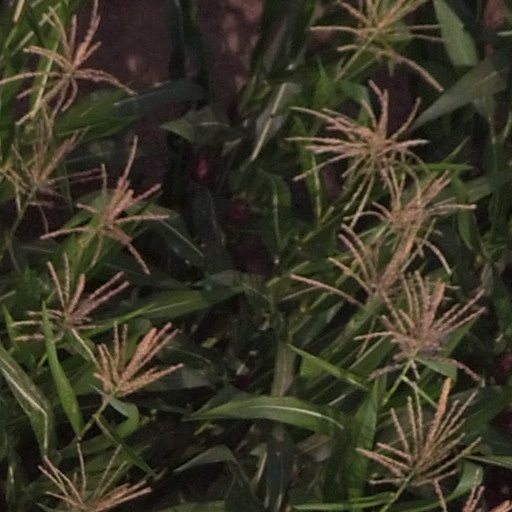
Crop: maize; corn